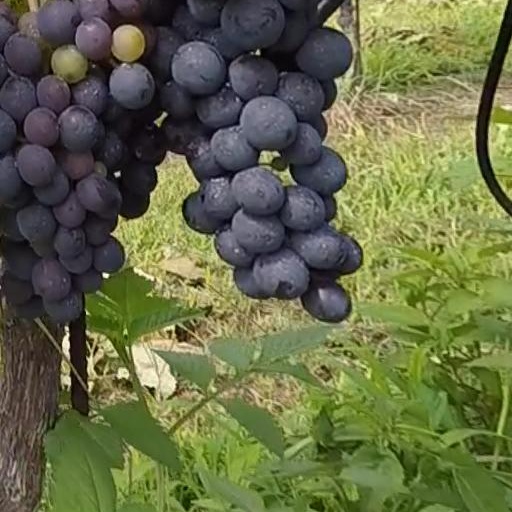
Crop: grape